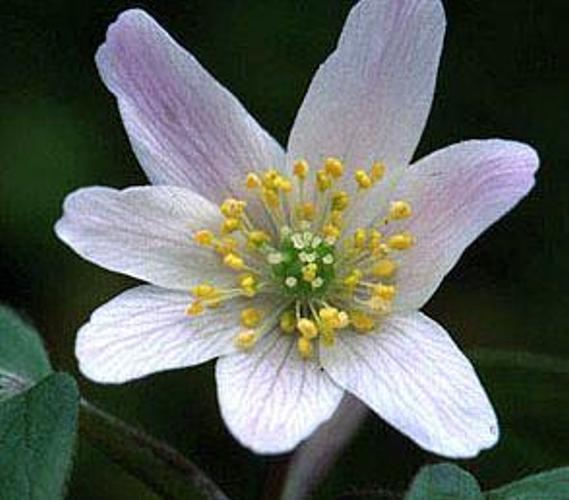
Flower: Windflower